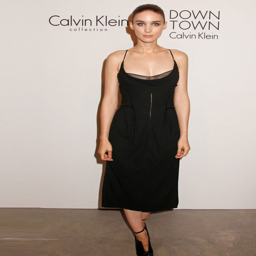
actor at the show after party